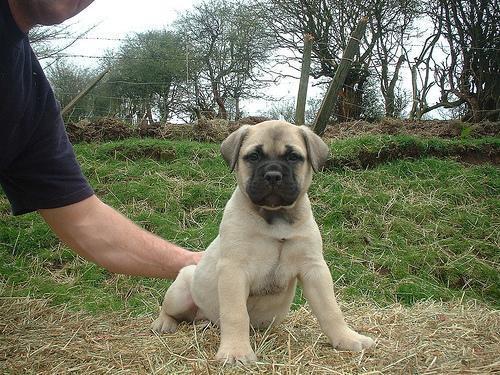
bull_mastiff